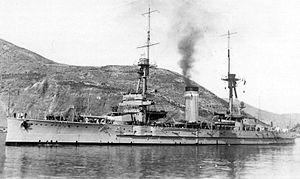
Le cuirassier Alfonso XIII au début des années 20 Español: Acorazado Alfonso XIII (rebautizado España en 1931) a comienzo de los años 20
L'Alfonso XIII, nommé en l'honneur du roi d'Espagne du même nom et renommé España en avril 1931, est un cuirassé espagnol de la classe España, le plus petit dreadnought jamais construit.